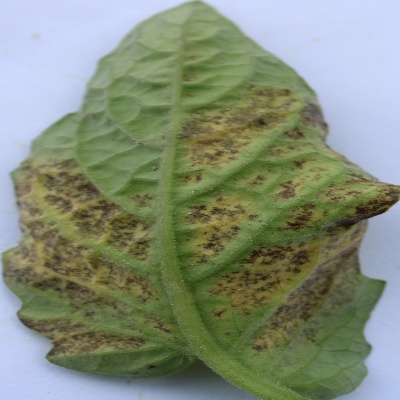
Crop: Tomato
Condition: verticulium wilt